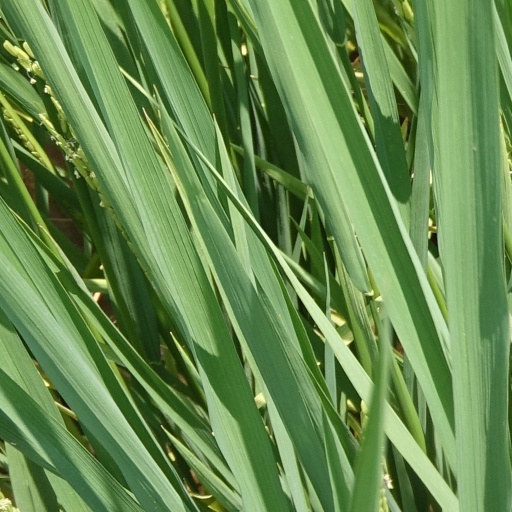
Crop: rice